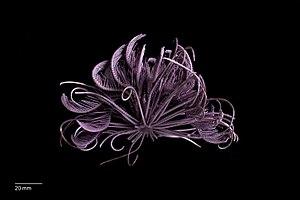
Ptilometra est un genre de comatules, le seul de la famille des Ptilometridae.
Les échinodermes forment un embranchement d'animaux marins benthiques présents à toutes les profondeurs océaniques, et dont les premières traces fossiles remontent au Cambrien.